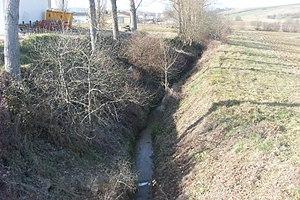
La Seillonne à Drémil-Lafage.
La Seillonne est une rivière du sud ouest de la France, affluent de la Sausse, sous-affluent de l'Hers Mort lequel se jette dans la Garonne.